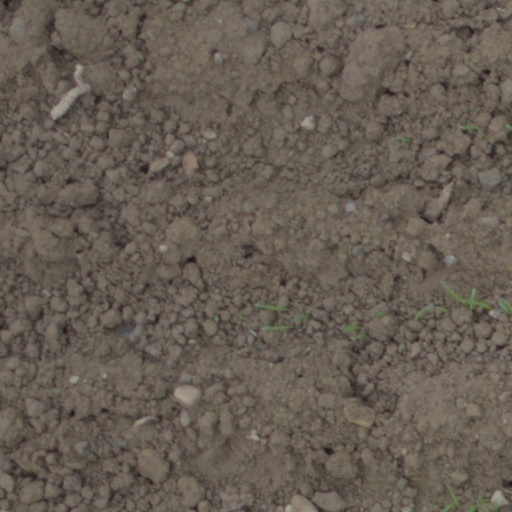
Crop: wheat